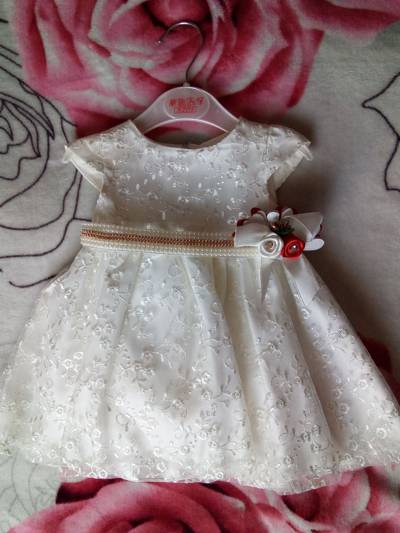
Waste category: clothes